Computer port (hardware)

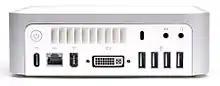
Ports on the back of the Apple Mac Mini (2005)

A computer port is a hardware piece on a computer where an electrical connector can be plugged to link the device to external devices, such as another computer, a peripheral device or network equipment. This is a non-standard term.